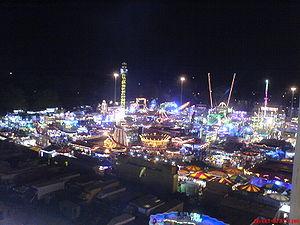
La foire aux oies de Nottingham, en anglais Nottingham Goose Fair, est une fête foraine britannique qui a lieu chaque année durant la première semaine d'octobre à Nottingham, en Angleterre. Elle aurait été établie en 1284.